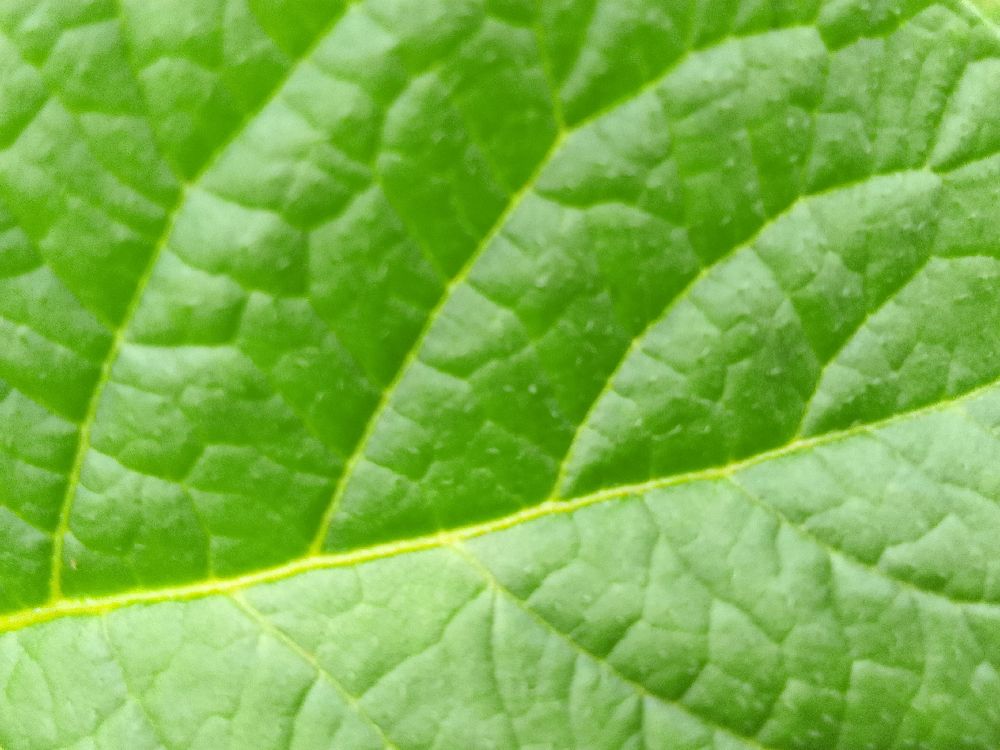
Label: Healthy